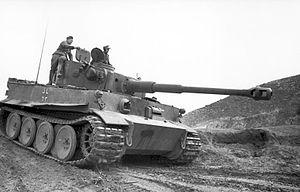
Le complexe militaro-industriel allemand fonctionna à plein régime pendant les deux guerres mondiales. De forme évolutive, il passe des Konzern associés aux marchands de canons et d'obus de la Ruhr en 1914, forme prise par le capitalisme bourgeois lié à de riches familles associées à l'aristocratie prussienne et militaire, à un secteur de l'armement intégré par les nazis comprenant des concepteurs de techniques de pointe qui, en 1945, intéresseront les vainqueurs du deuxième conflit mondial.
Panzer est un mot d’origine allemande signifiant « blindé » ou bien « carapace ». Si le vocable peut s'appliquer aujourd'hui à tous les engins cuirassés allemands, des origines jusqu'à nos jours, l'usage fait qu'il désigne essentiellement les blindés chenillés à tourelle de l'armée allemande de la Seconde Guerre mondiale, lesquels eurent une conception et un emploi tactique particuliers. Le terme générique est moins utilisé pour les MBT allemands de l'après-guerre, similaires aux autres systèmes d'armes occidentaux. L'historiographie française utilise le pluriel « panzers ». Certains ouvrages français utilisent ce mot comme abréviation de grandes unités blindées, « 2ᵉ Panzer » signifiant « 2ᵉ division blindée » ou « 2. Panzerdivision ».